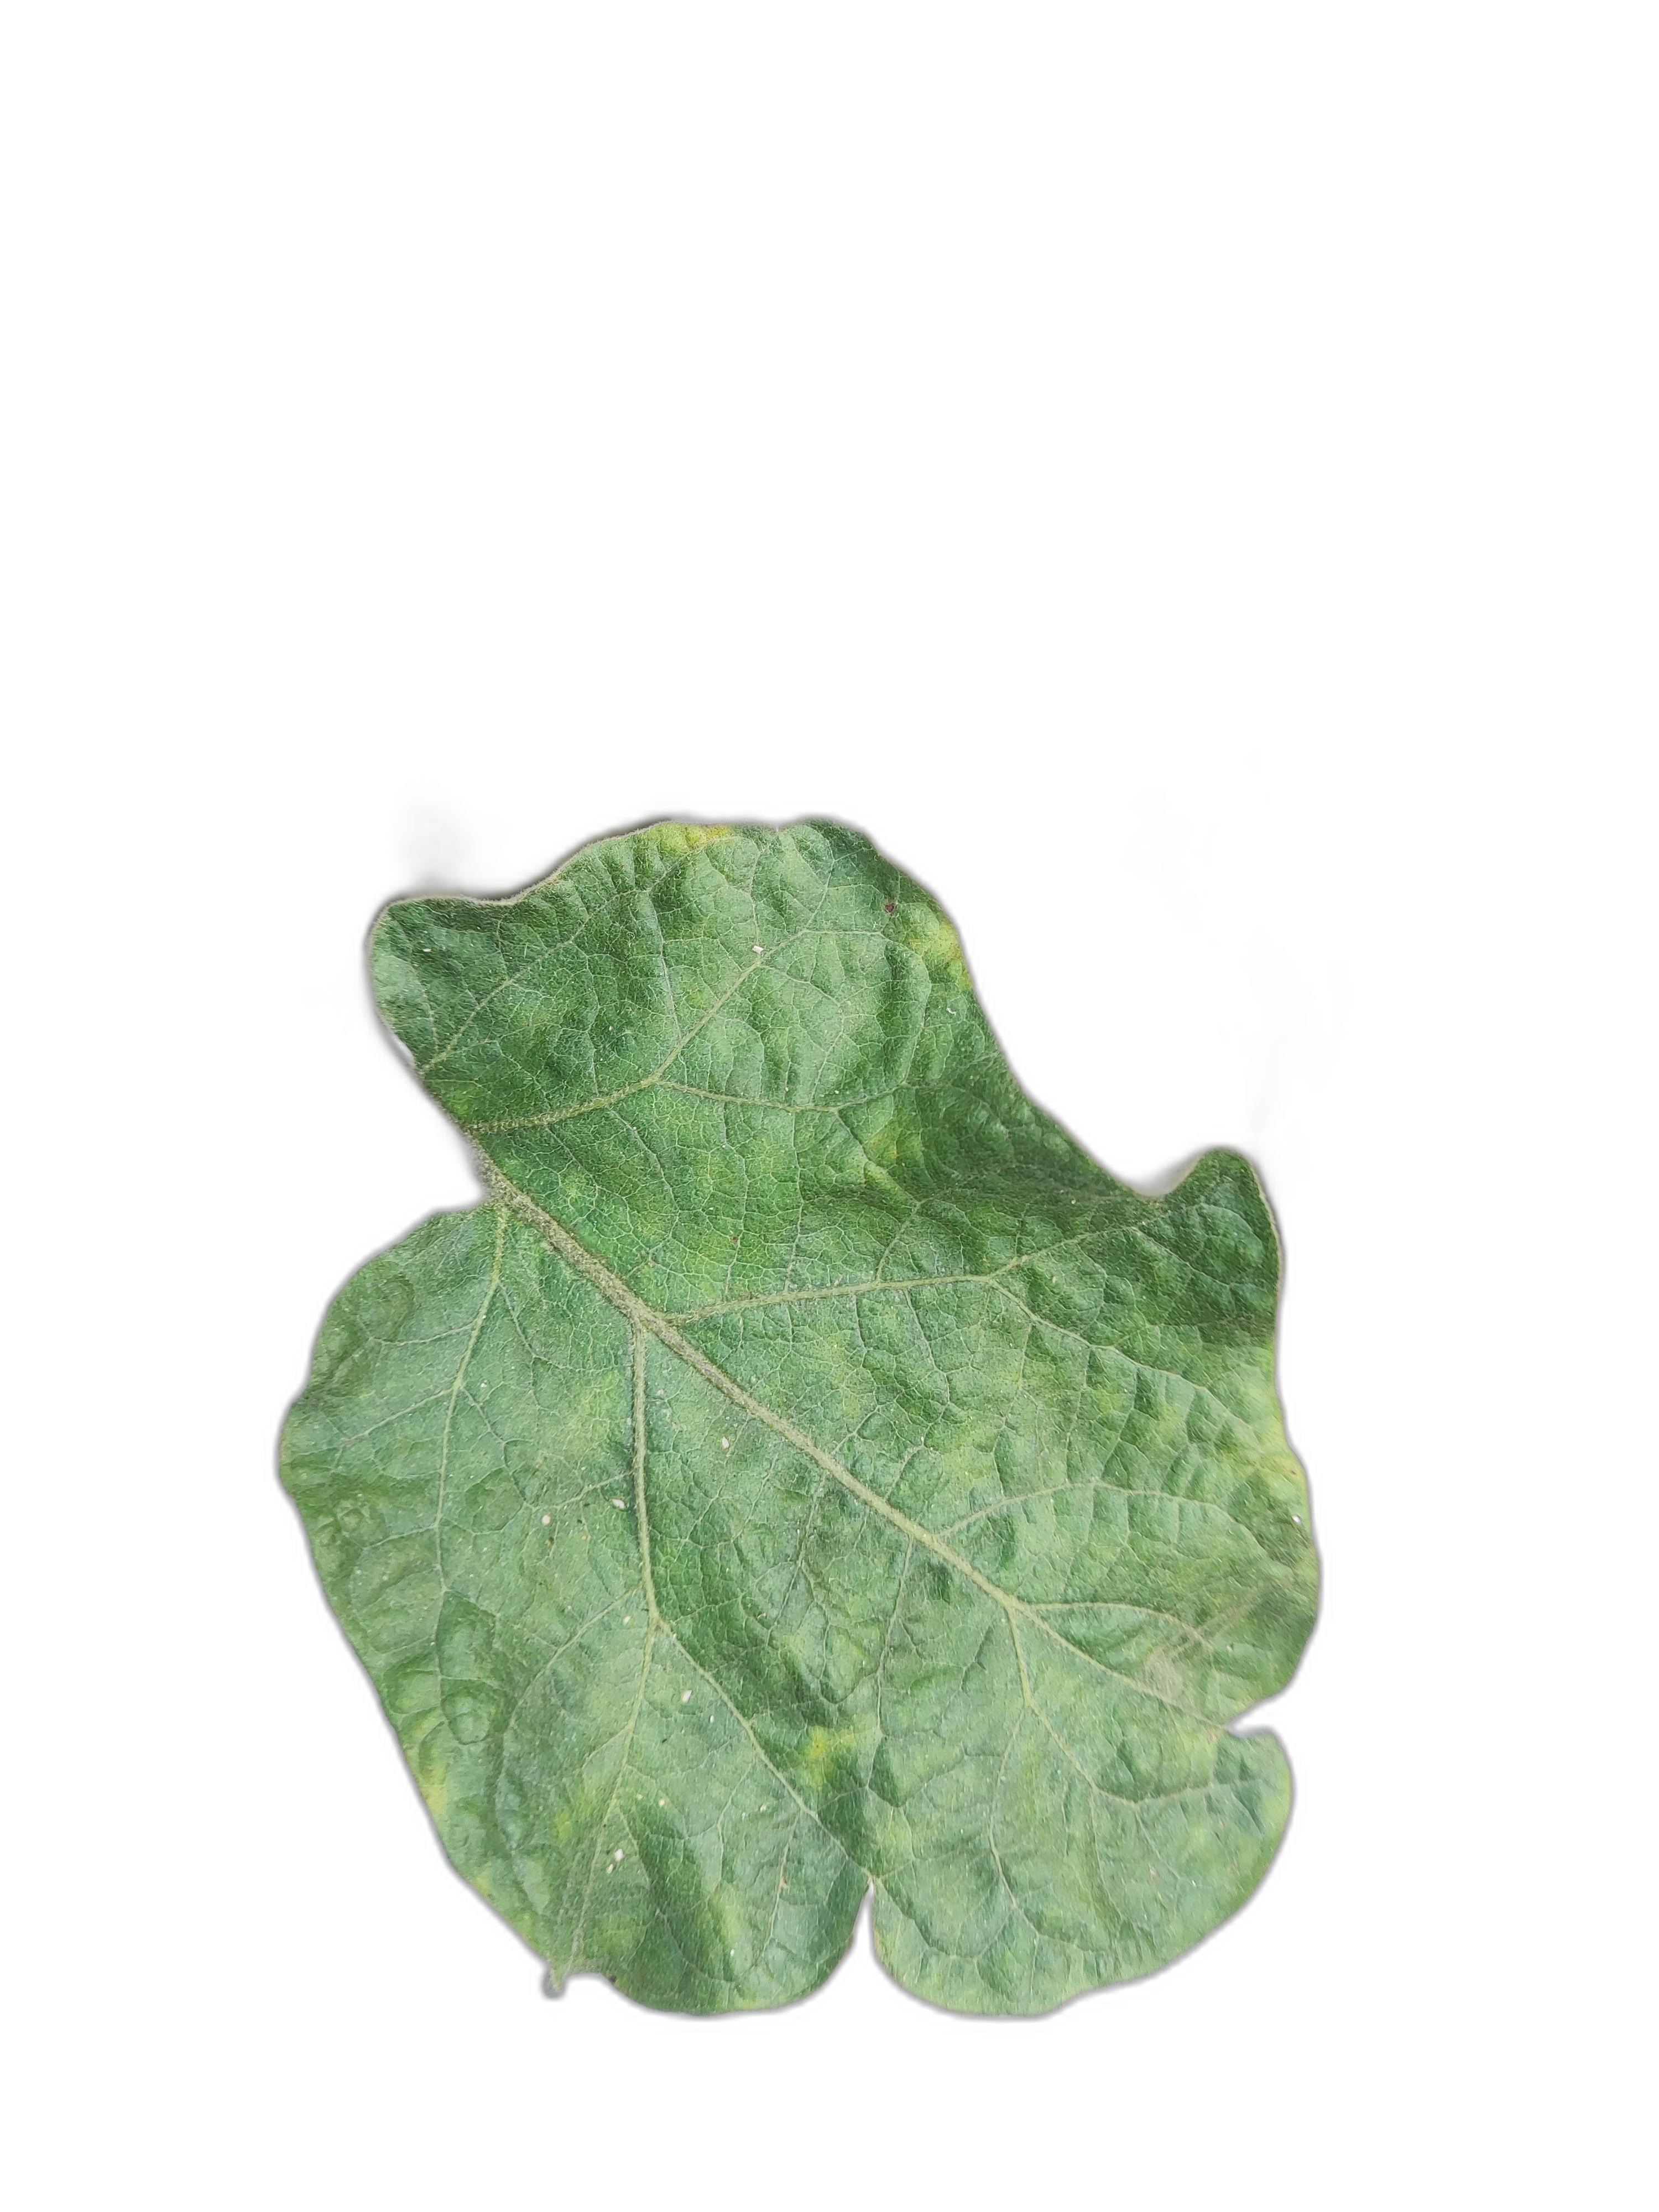
Label: Mosaic Virus Disease